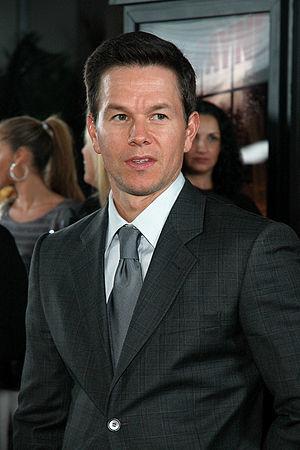
Max Payne est une série de jeux vidéo développée par Remedy Entertainment et par Rockstar Studios. La série est nommée d'après le protagoniste Max Payne, policier à la Drug Enforcement Administration puis détective à New York City Police Department.
Max Payne est le personnage central et éponyme du jeu vidéo Max Payne, de ses suites Max Payne 2 et Max Payne 3, et de l'adaptation cinématographique Max Payne. Il a été créé en 2001 par Sam Lake pour la sortie du premier jeu. Max Payne est un policier, puis après avoir combattu la Valkyrie, il devient détective aux côtés de Jim Bravura.
Mark Robert Michael Wahlberg connu sous le nom de Mark Wahlberg est un chanteur, acteur et producteur de cinéma américain né le 5 juin 1971 à Boston dans le.